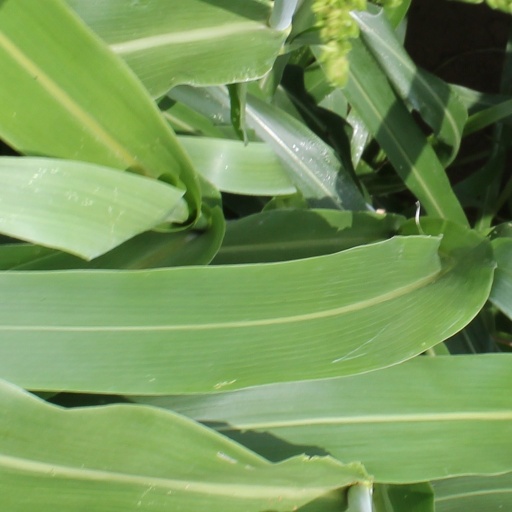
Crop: sorghum